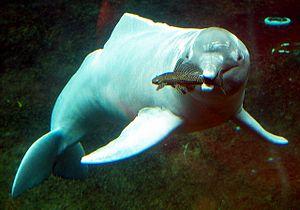
Le Boto, également appelé boutou, butu, dauphin rose de l'Amazone ou encore Inie de Geoffroy, est une espèce de mammifère de l'ordre des odontocètes. C'est un dauphin vivant exclusivement en rivière, donc un dauphin d'eau douce. C'est la seule espèce du genre Inia jusqu'à la découverte de l'espèce Inia araguaiaensis publiée en janvier 2014.
Inia est un genre de mammifères cétacés d'eau douce.
L'Amazone est un fleuve d'Amérique du Sud. Son débit moyen à l'estuaire de 209 000 m³/s est de loin le plus élevé de celui de tous les fleuves de la planète et équivaut au volume cumulé des six fleuves qui le suivent immédiatement dans l'ordre des débits. Avec ses 7 025 km, c'est le plus long fleuve de la Terre avec le Nil.